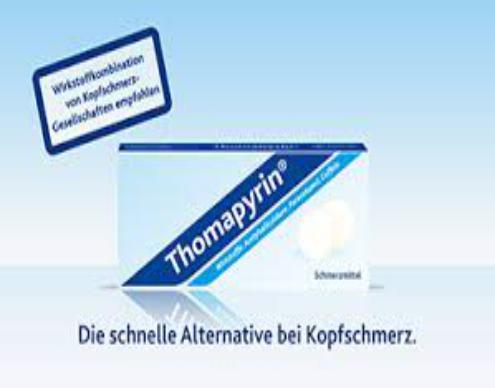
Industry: Medical